Question: Please indicate a possible affordance area of the book that can be used for holding
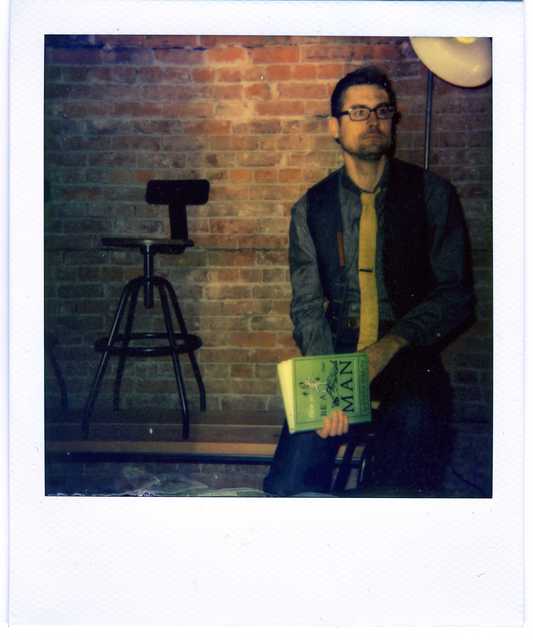
Answer: [267, 335.5, 390, 436.5]